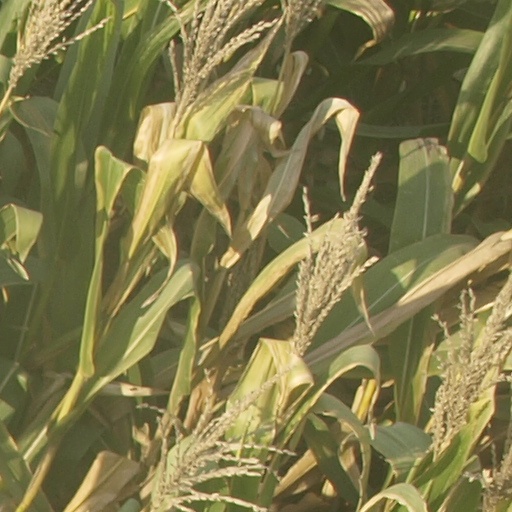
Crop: maize; corn